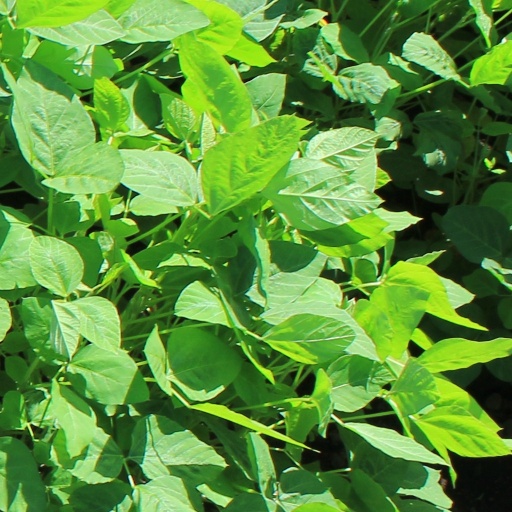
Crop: soybean